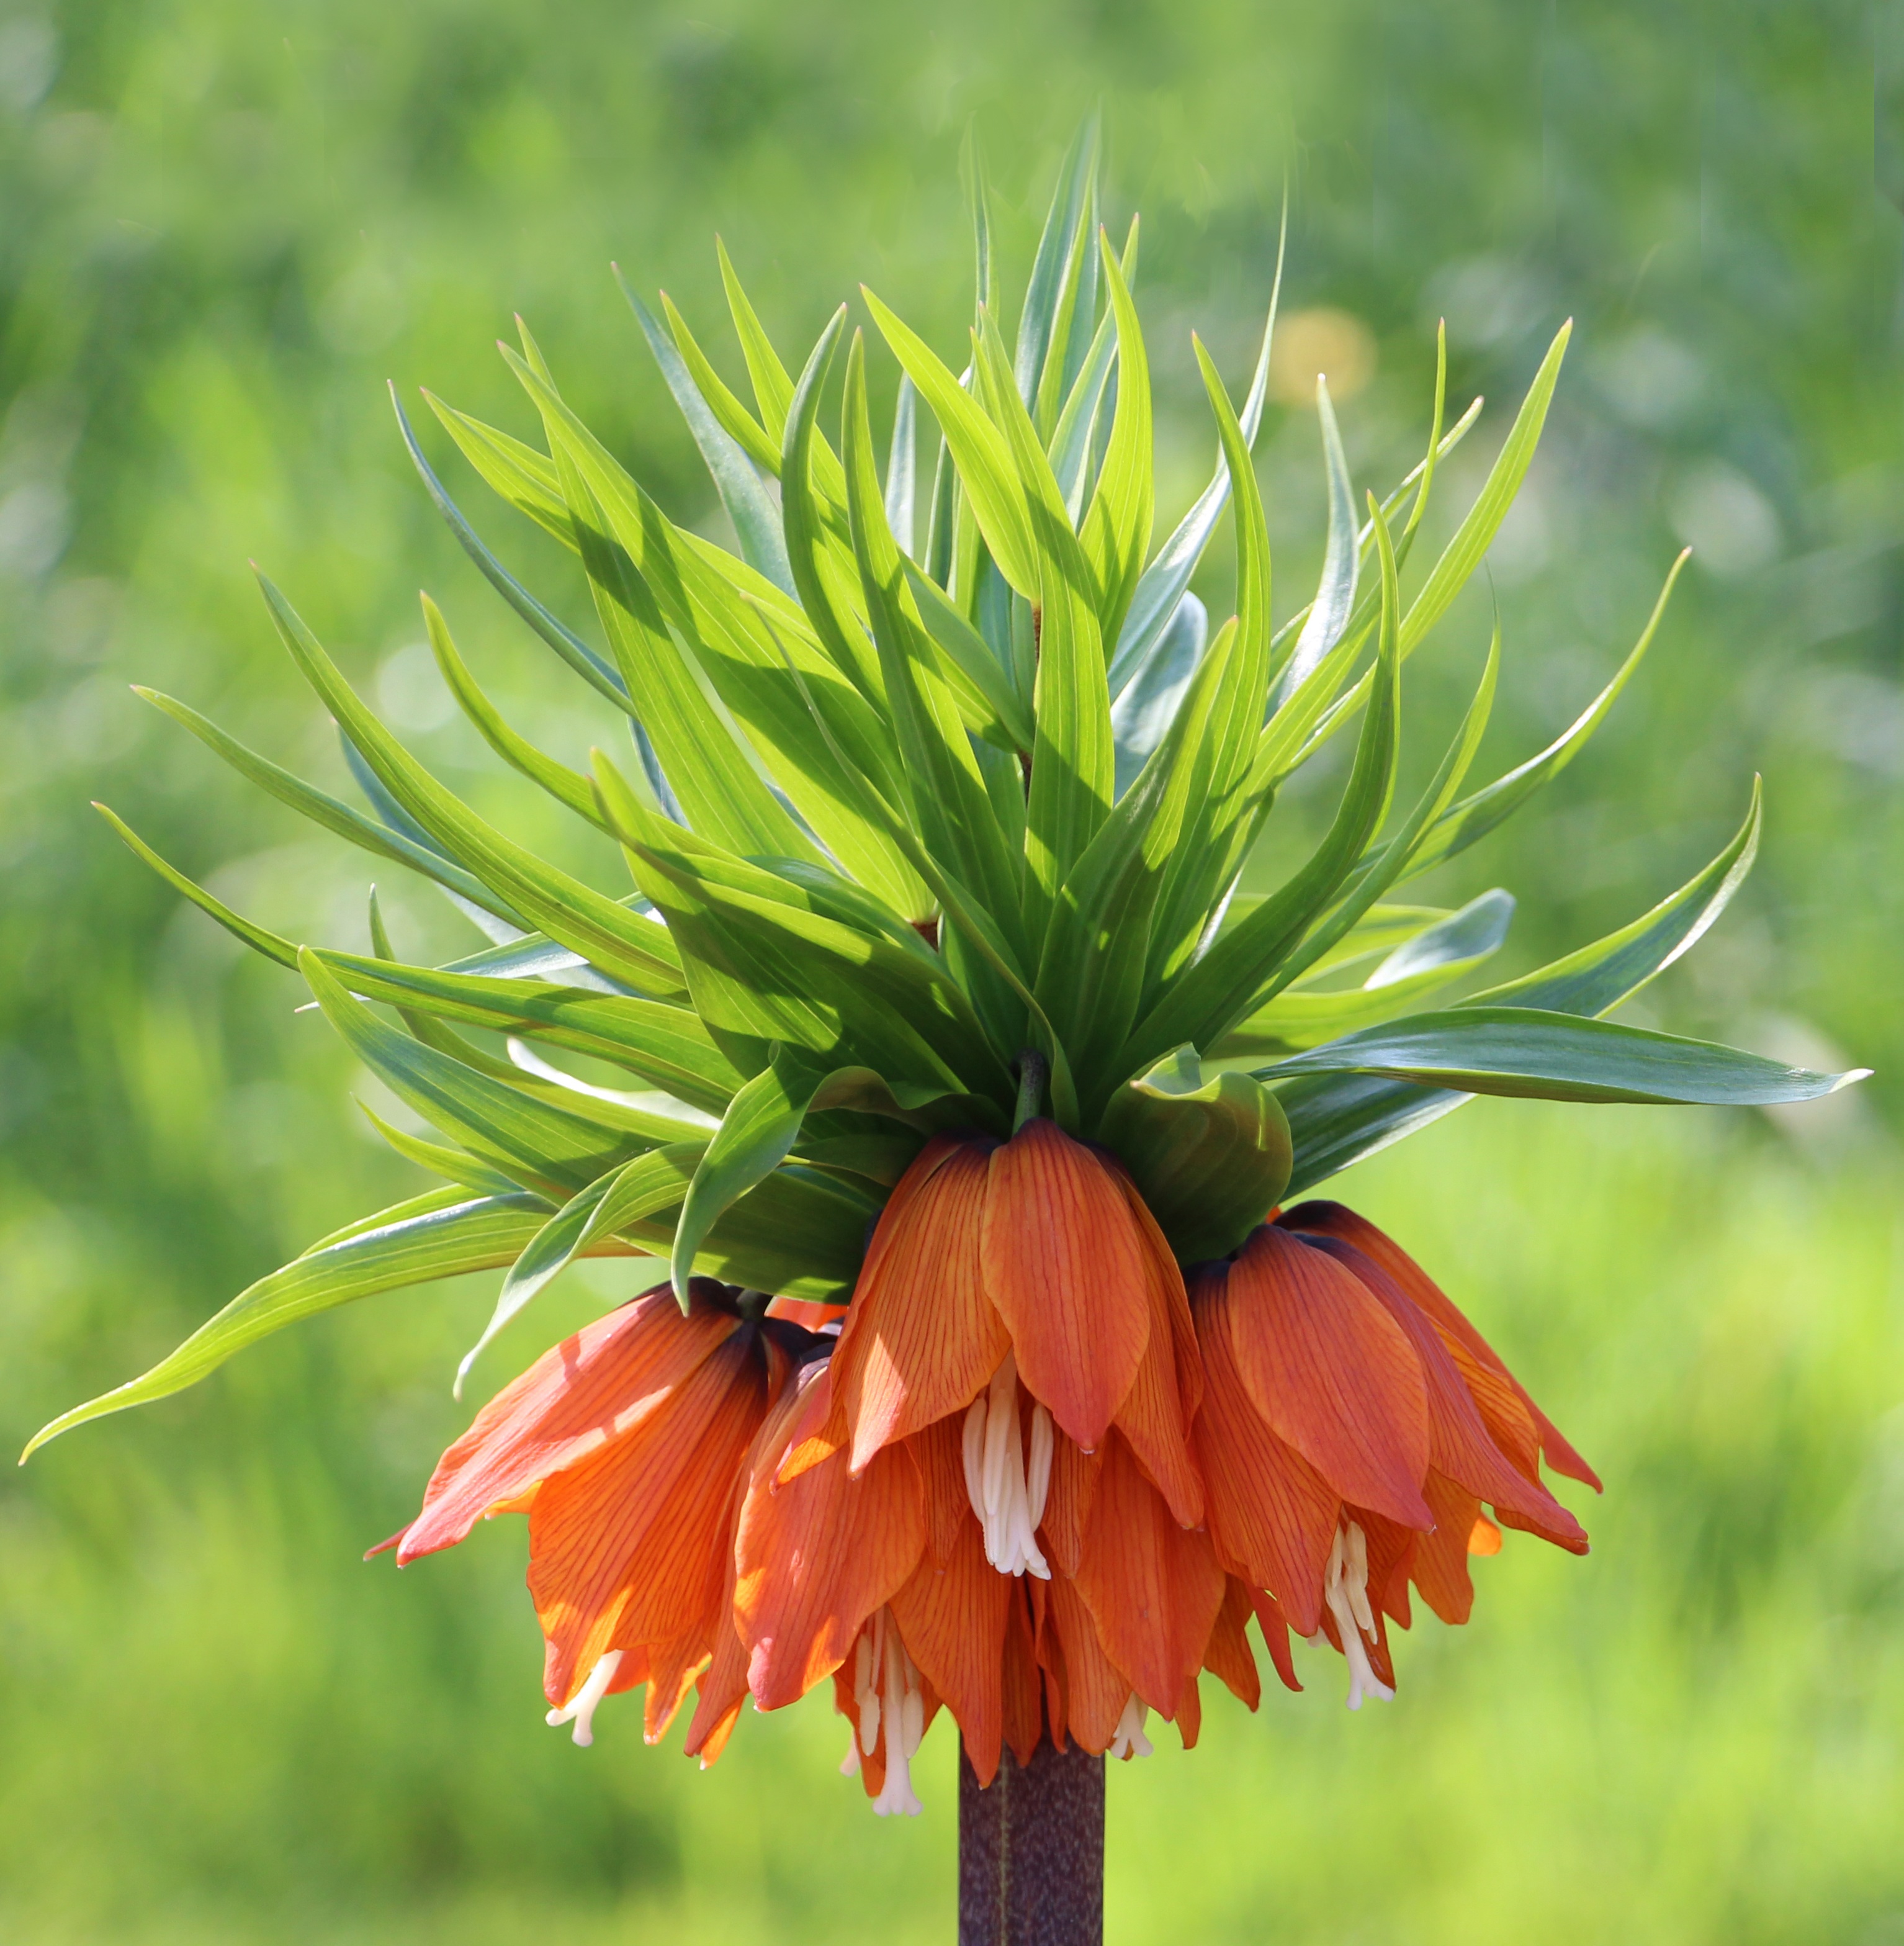
grass, plant, meadow, leaf, flower, petal, bloom, foliage, orange, spring, herb, colourful, botany, blooming, colorful, garden, flora, botanical, wildflower, crown, flourish, delicate, fritillaria, exotic, blossoming, bellflower, botanic, flowering plant, daisy family, fritillaria aurora, land plant, crown imperial